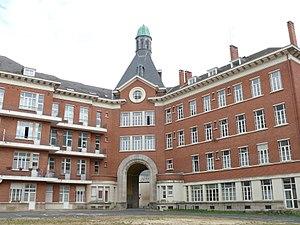
Bourges - Hôtel-Dieu - Bâtiments modernes
L'Hôtel Dieu de Bourges est un établissement hospitalier de Bourges. Il est postérieur de cinquante ans aux Hospices de Beaune, car cet Hôtel-Dieu date de 1510-1527 pour la partie gothique et de 1628-1639 pour sa partie classique, mais c'est la même conception, des établissements hospitaliers du Moyen Âge.